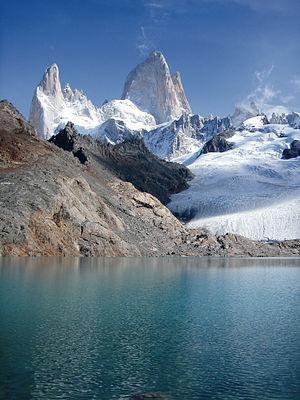
L’Argentine, en forme longue la République argentine, est un pays d’Amérique du Sud partageant ses frontières avec le Chili à l’ouest, la Bolivie et le Paraguay au nord, le Brésil et l’Uruguay au nord-est, enfin l’océan Atlantique à l'est et au sud. Son territoire américain continental couvre une grande partie du Cône Sud.